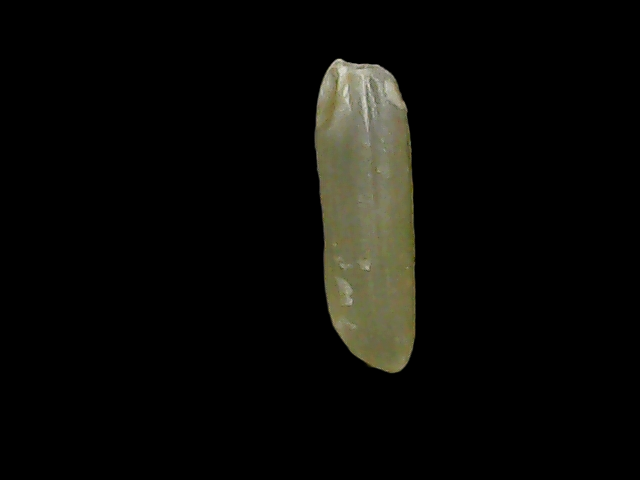
Rice variety: Binadhan19